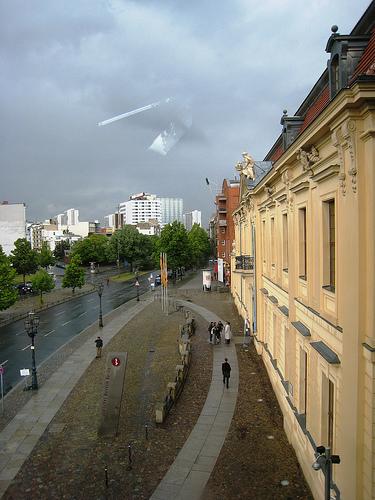
Weather: rain or strom